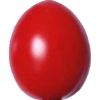
Label: tomato_cherry_red